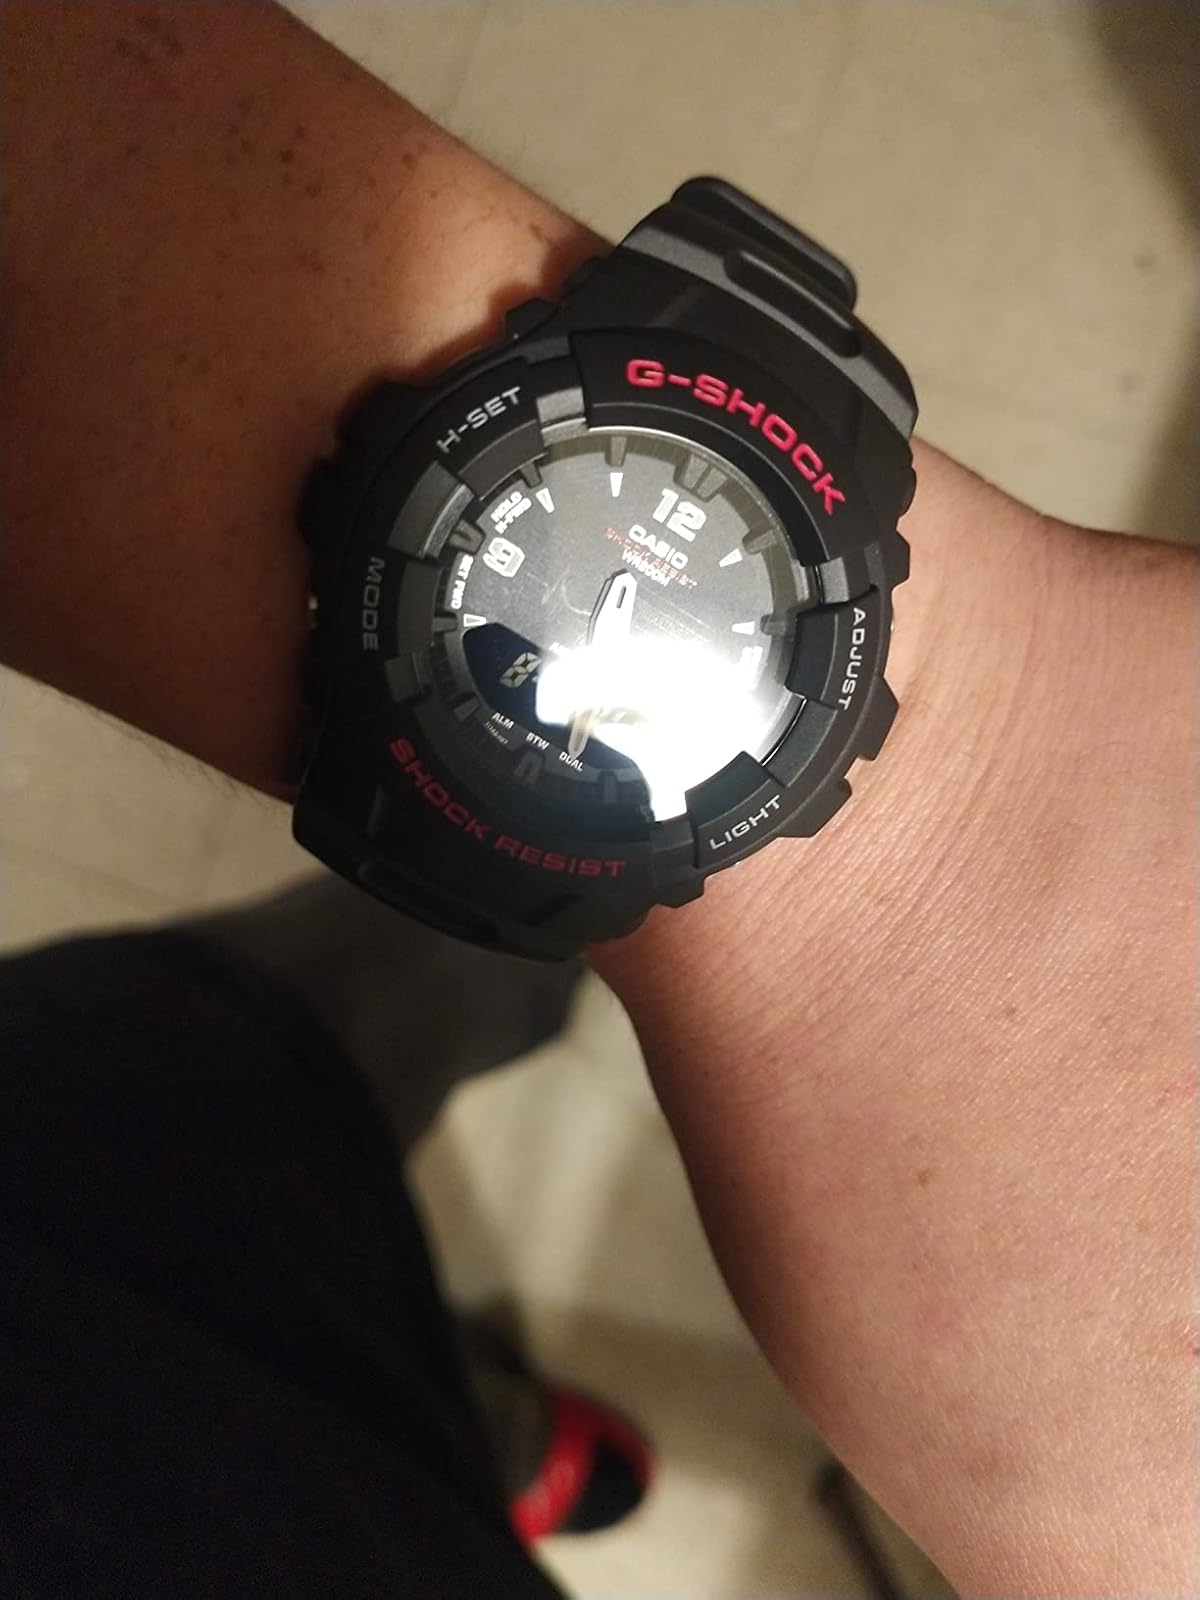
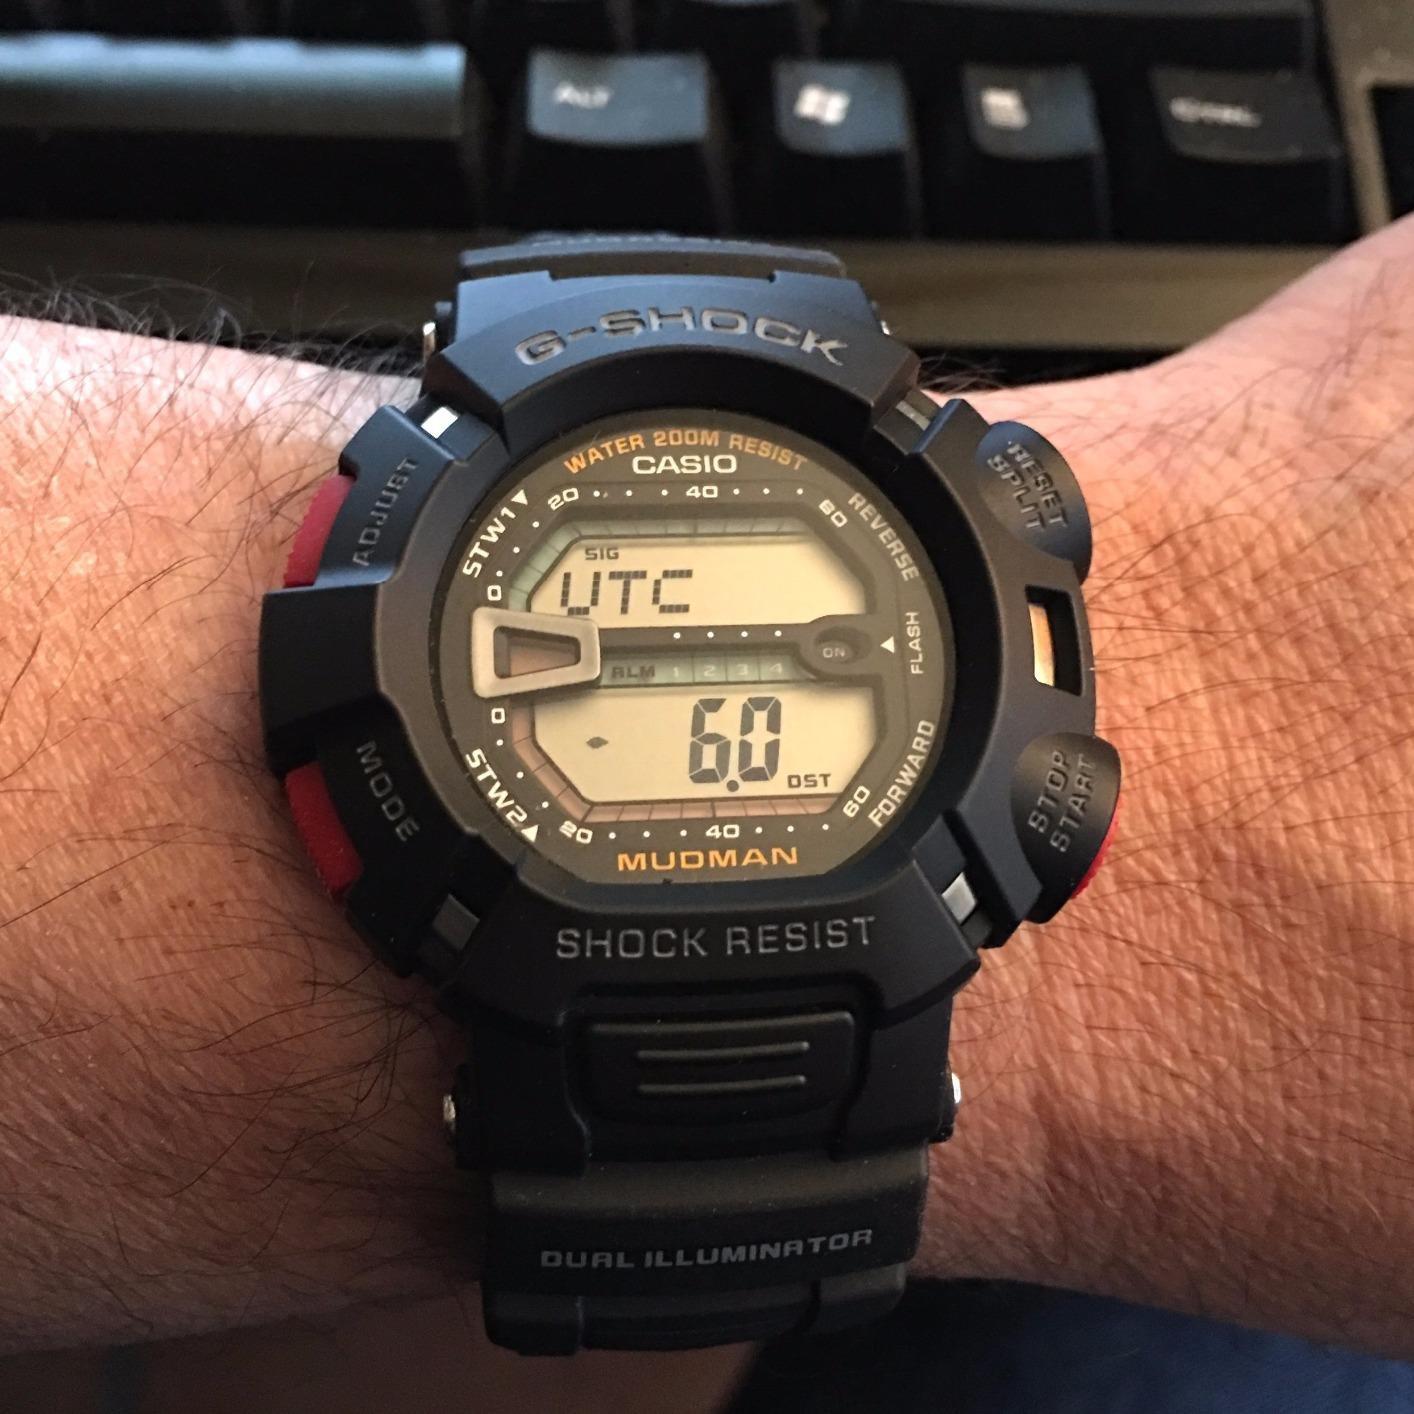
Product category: accessories_watch
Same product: no